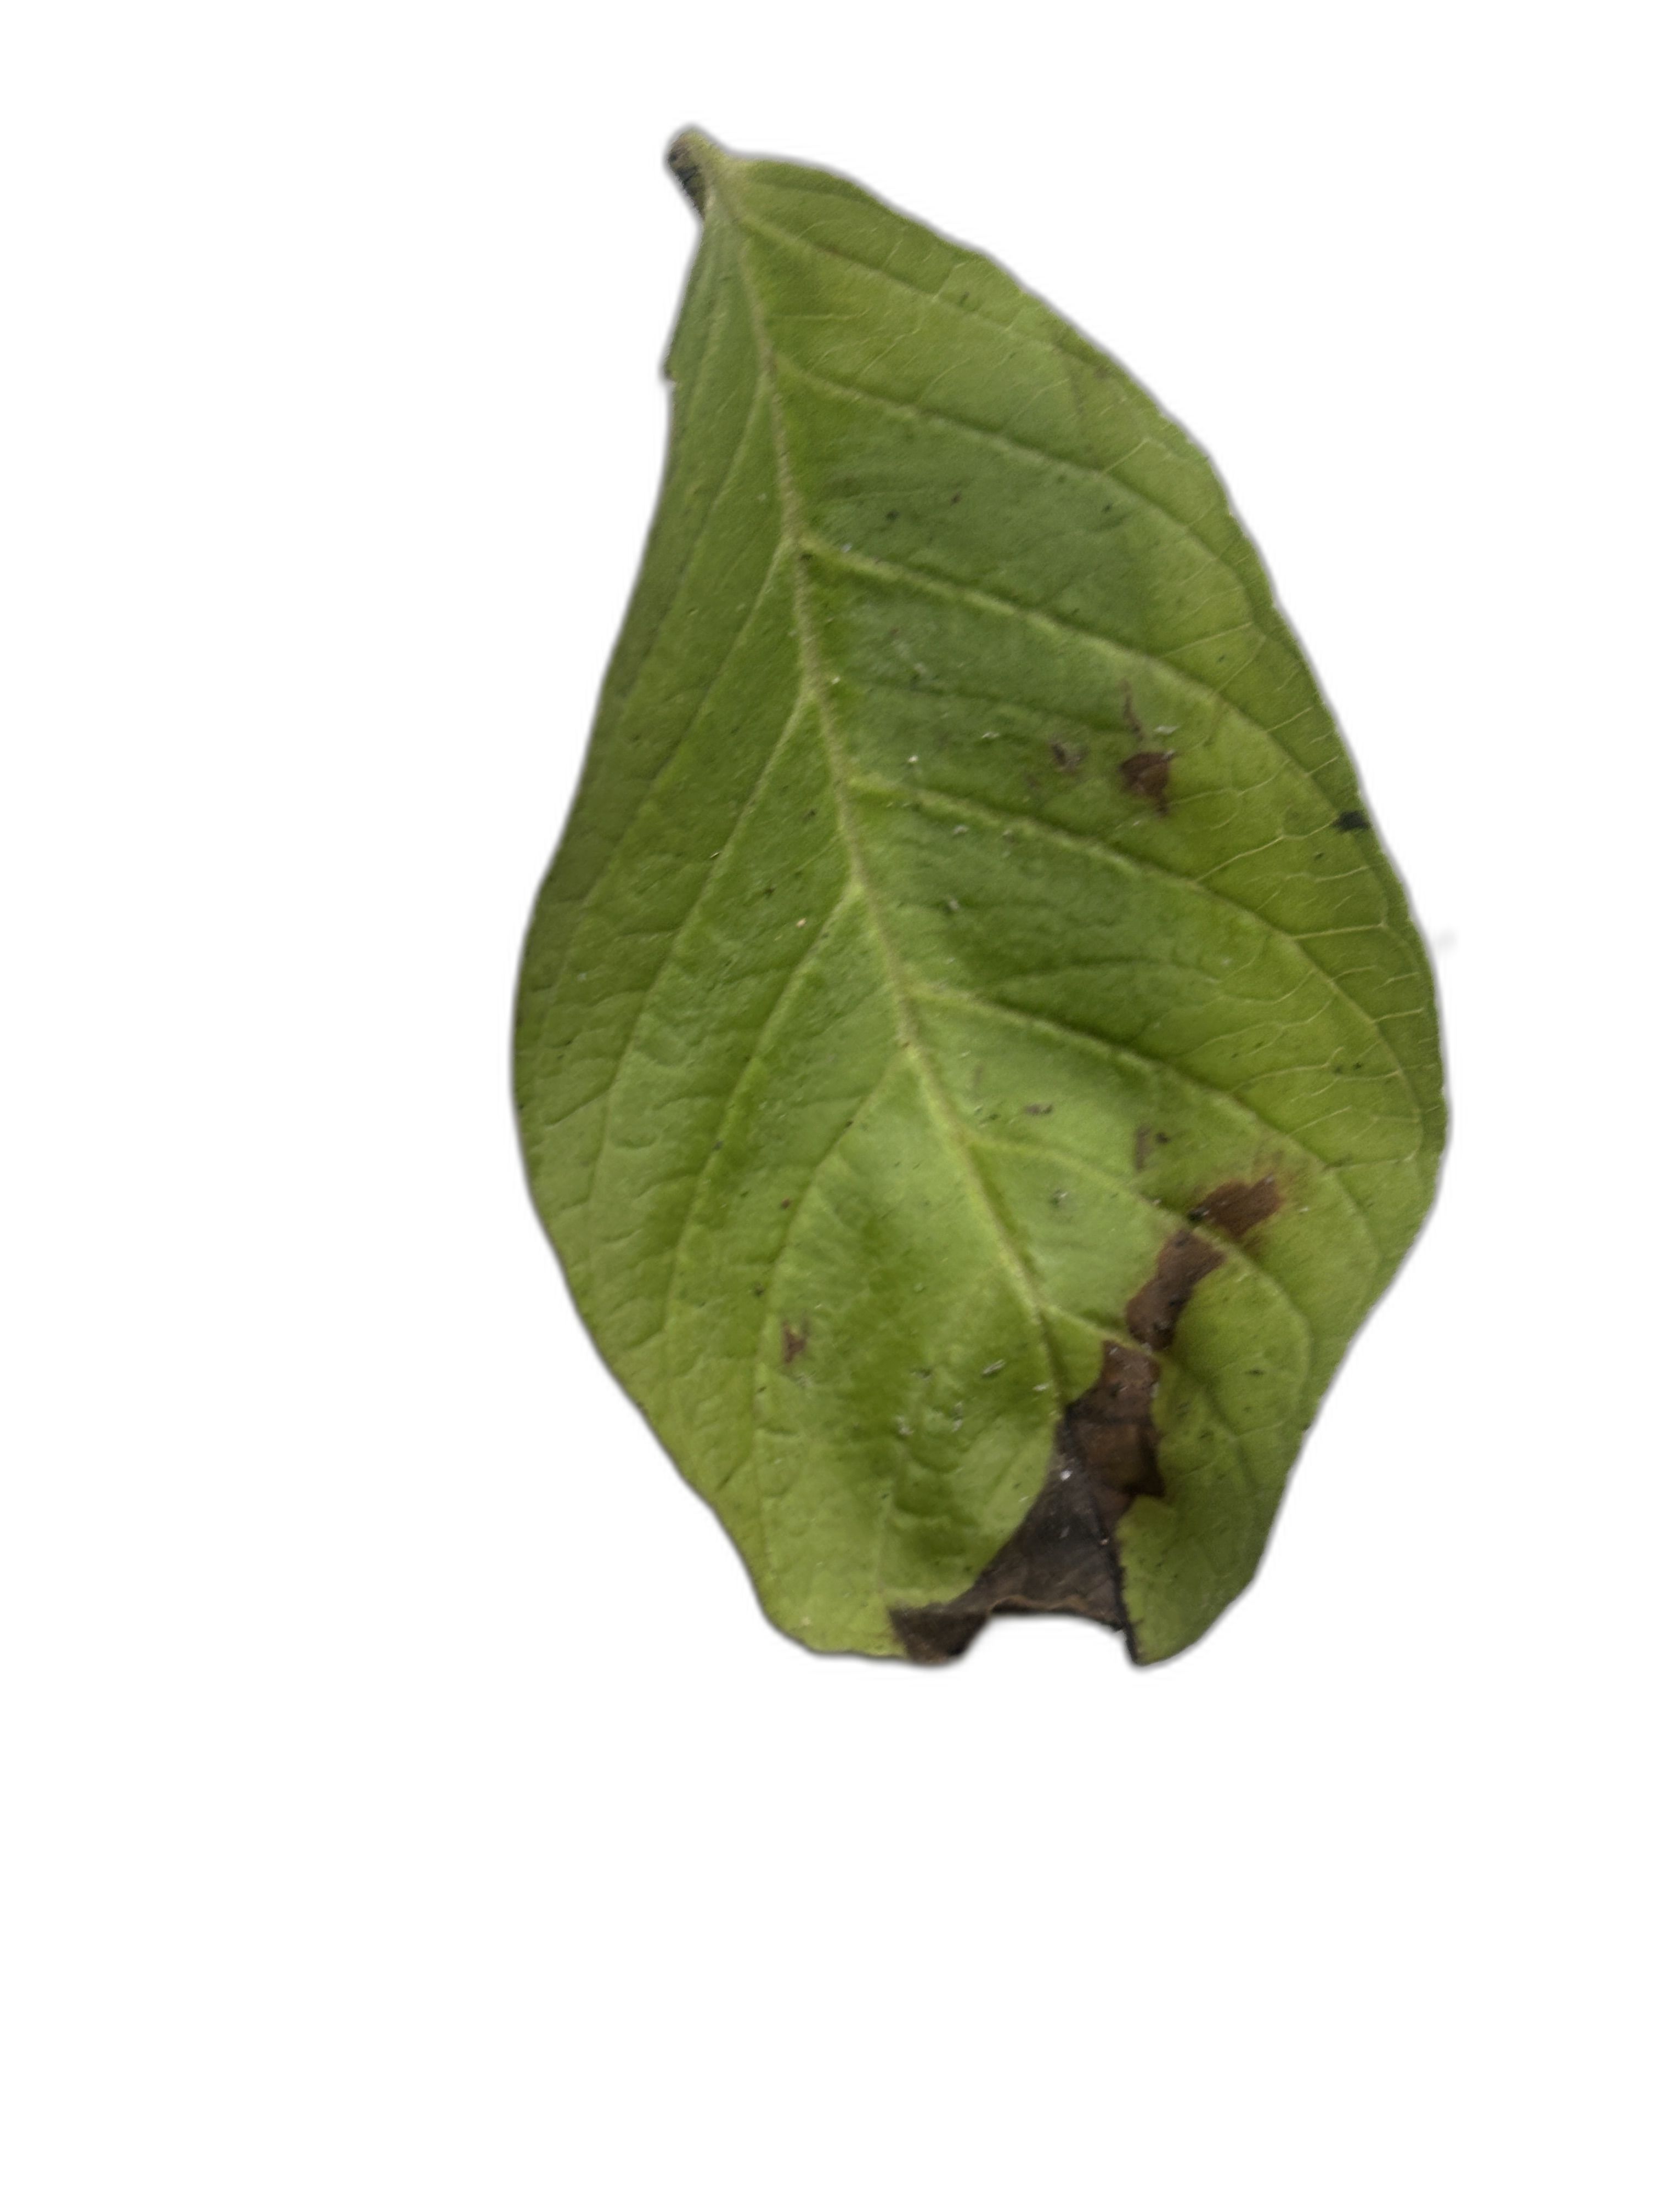
Plant part: leaf
Disease: Canker